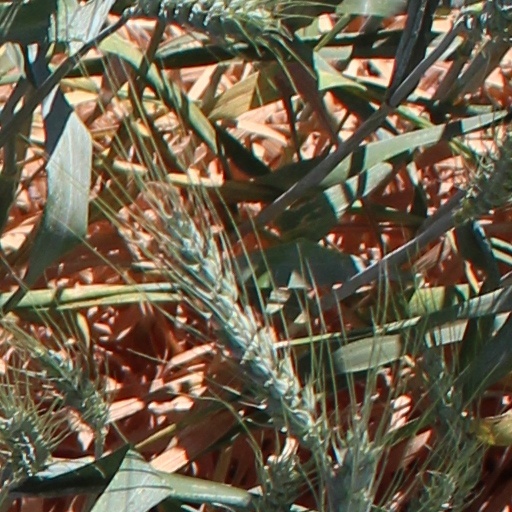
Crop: wheat